Ford Taunus TC

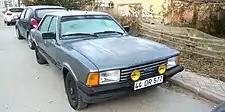
An early model of Otosan's Ford Taunus, which had similar trim to the European versions

The "TC2" (1976–1979) Taunus/Cortina was never produced in Argentina. Production switched directly in 1980 from the Taunus TC to the "TC3"/"Cortina 80". Both saloon (2.0 L, 2.3 Ghia and 2.3 Ghia S) and Coupé (2.3 GT, 2.3 SP and 2.3 SP5) were produced, though again the estate-bodied cars and the two-door saloons were excluded from the Argentinian line-up. As part of the 1980 upgrade, Ford introduced a face-lifted version of the "TC1" fastback coupé, since 1975 produced only in Argentina, featuring the TC3 nose and its own unique taillights layout. These post-1980 Argentine Taunus fastback coupés also featured improved performance and a refashioned interior: they used the name "Taunus SP" or "Taunus SP 5", the "5" referring to the five-speed manual gearbox now available as an option. Apart from the five-speed option, the transmission choice, as for the European Taunus TCs, lay between a four-speed manual and, for larger engined cars, a three-speed automatic gearbox.